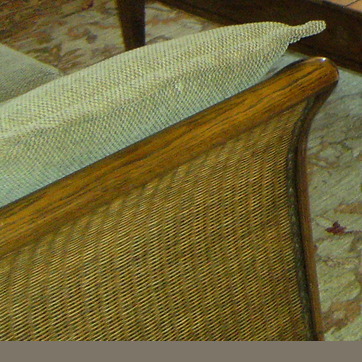
Material: other